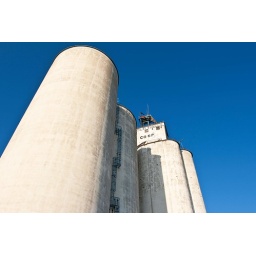
Grain elevator set against blue sky